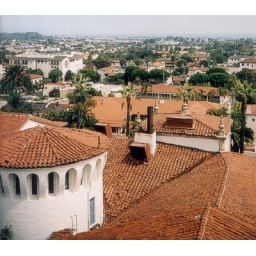
From the roof of the courthouse. You can see the ocean waaaayyyyy off in the distance.